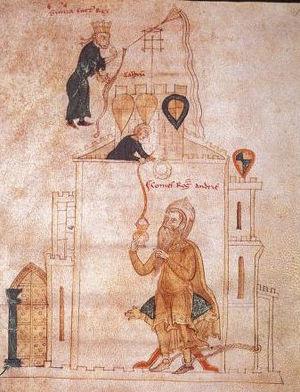
Roger d'Andria est un baron italo-normand du royaume de Sicile, prétendant au trône en 1189 et compétiteur malheureux de Tancrède de Lecce.